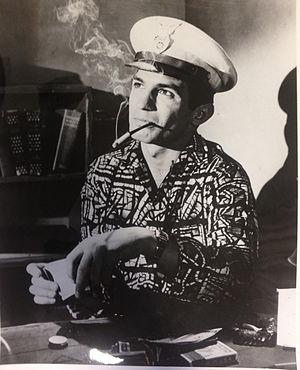
Demain ce seront des hommes est un film américain réalisé par Jack Garfein et sorti en 1957.
Jack Garfein, né le 2 juillet 1930 à Mukačevo en Tchécoslovaquie et mort le 30 décembre 2019, est un professeur d'art dramatique américain, importante figure de l’Actors’ Studio, ancien réalisateur et metteur en scène de théâtre et producteur.